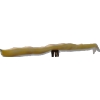
Label: bean_pod